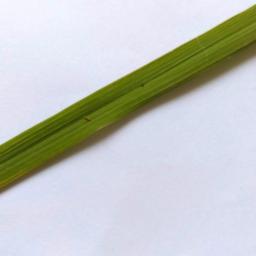
Label: Rice___Healthy